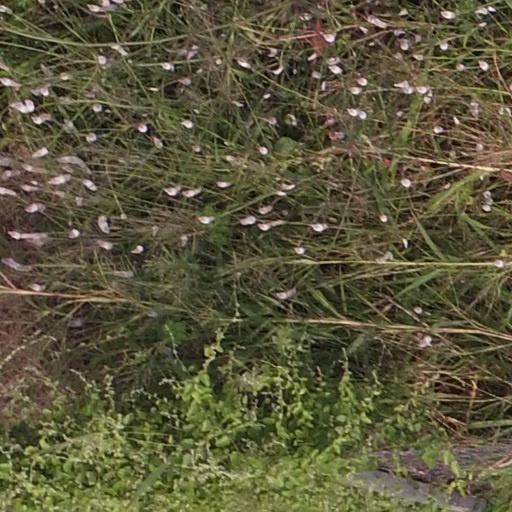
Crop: maize; corn